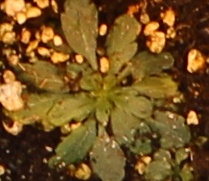
Label: Horseweed